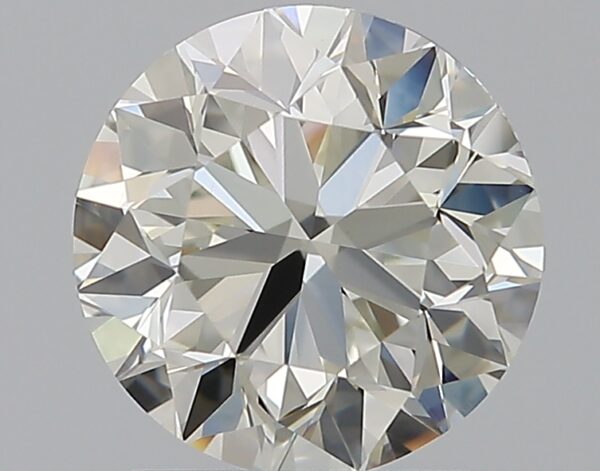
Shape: round
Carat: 1.5
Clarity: VS1
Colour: I
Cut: VG
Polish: EX
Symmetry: EX
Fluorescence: ST
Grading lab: GIA
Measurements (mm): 7.1 x 7.14 x 4.6